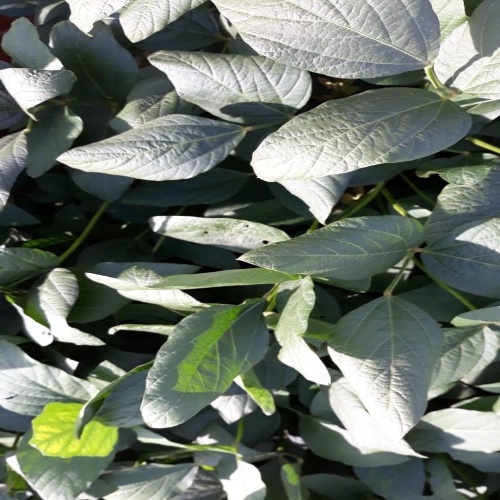
Label: Diabrotica_speciosa